Alvah Leigh Powell

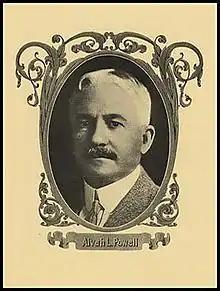

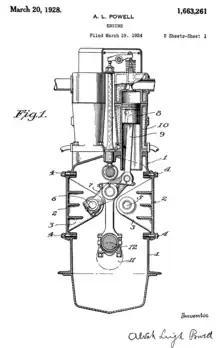
Figure 1 in US-Patent 1663261

Alvah Leigh Powell (April 10, 1863 – October 7, 1924) was an American inventor and creator of the Powell Lever Motor.